Hong Kong cuisine

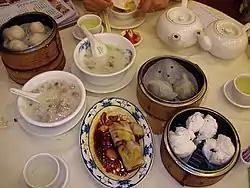
Dim sum

These are basically streetside food stalls, operated by usually one or two people pushing a cart. The carts are usually very mobile, allowing the businesses freedom to sell snacks in whichever area is most populated at a particular point in time. While they have been popular in the 1970s and 1980s, tight health regulations and other forms of lease versus licensed hawker restrictions have put a burden on this mobile food culture. The term Jau Gwei became associated with the hawkers trying to avoid restrictions.